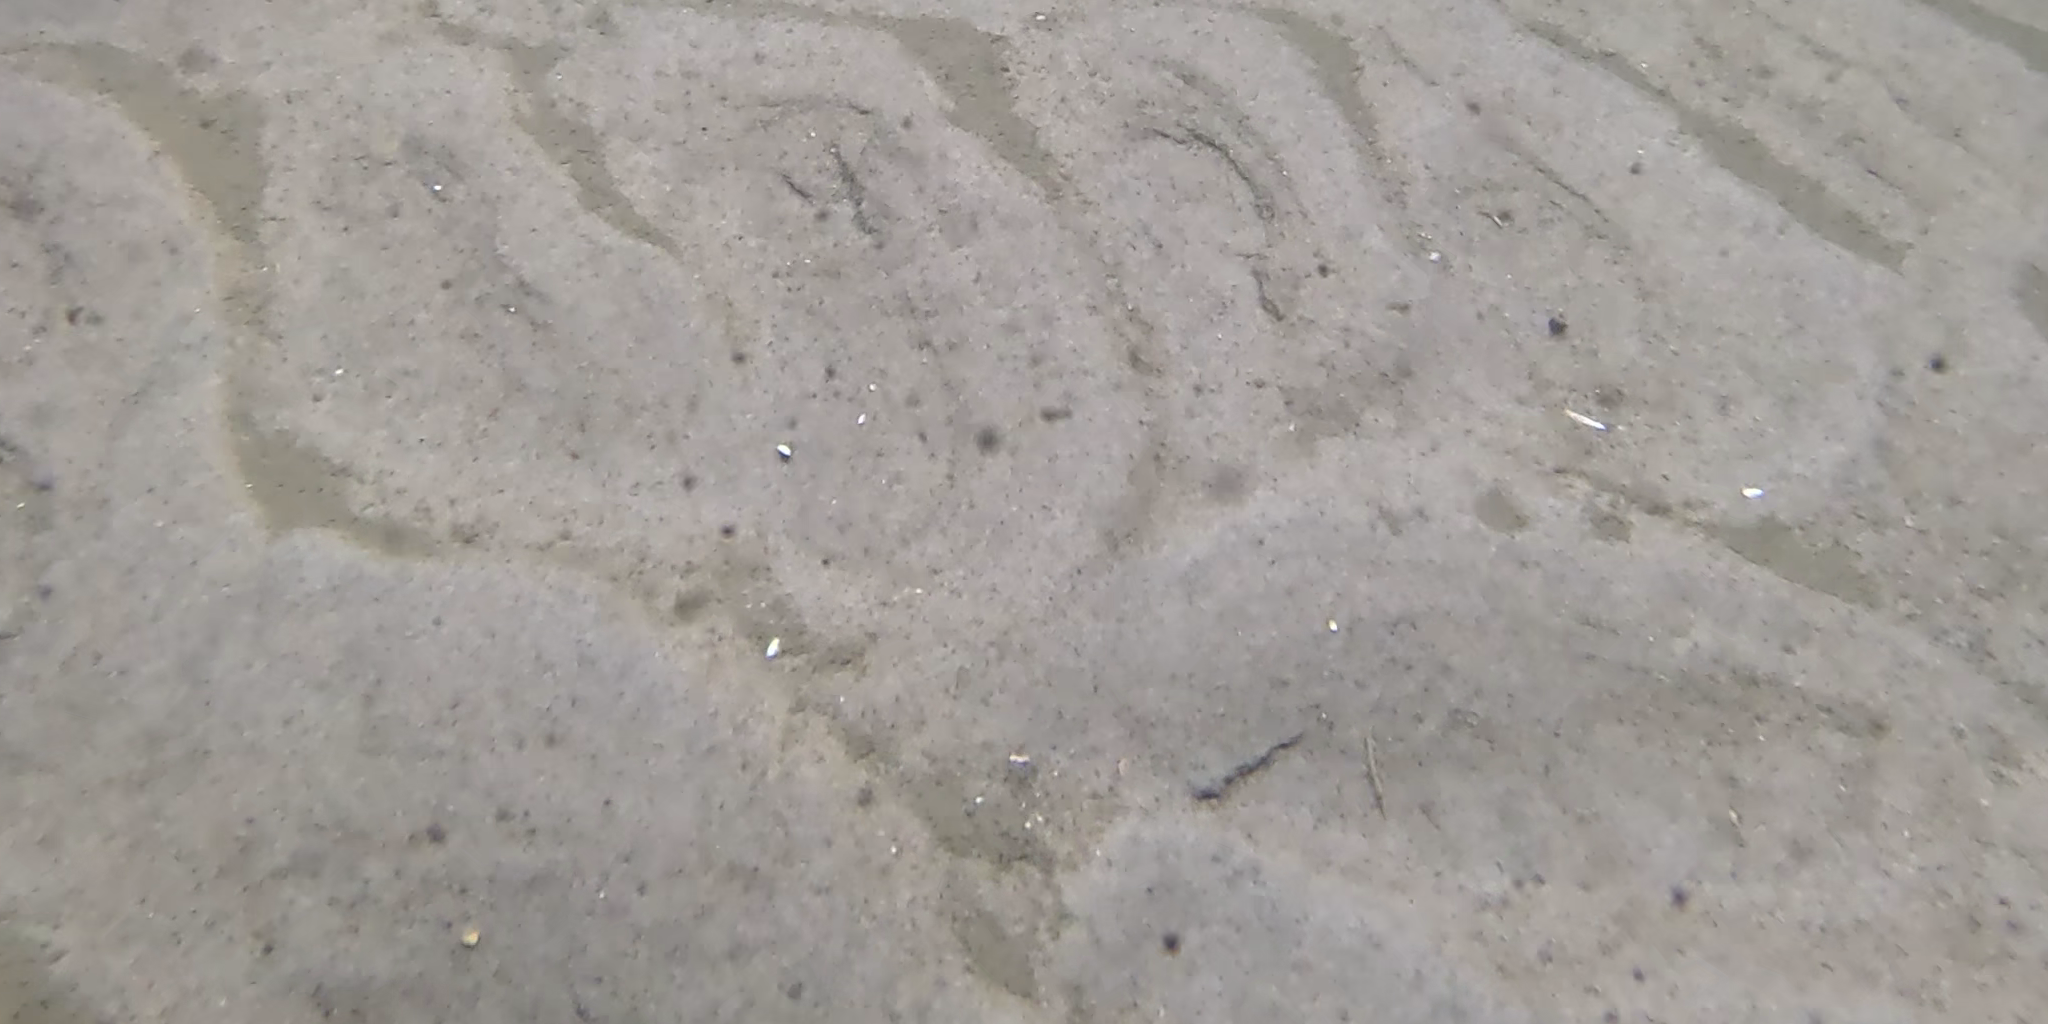
Seabed habitat: sand